Darrent Williams

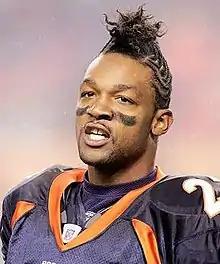
Williams in 2006

Darrent Demarcus Williams (September 27, 1982 – January 1, 2007) was an American professional football player who was a cornerback for the Denver Broncos of the National Football League (NFL). After attending high school in Fort Worth, Texas, Williams played football at Oklahoma State University. He was a second-round draft pick by the Broncos in 2005. Williams was killed in a drive-by shooting the day after he finished his second season with the Broncos.